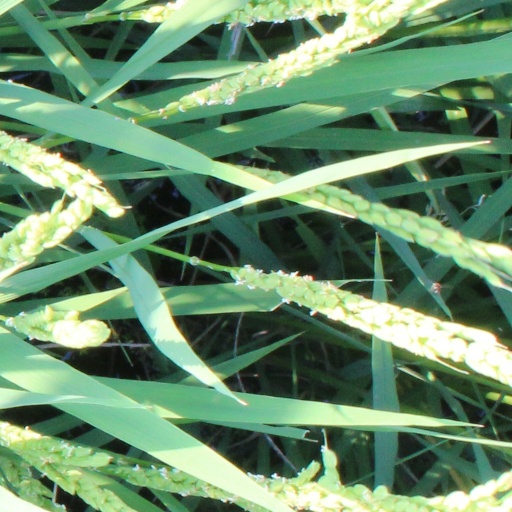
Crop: rice